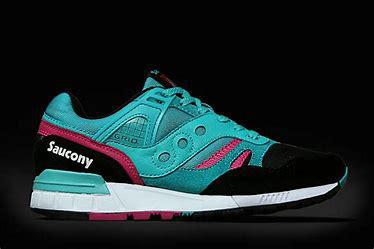
Brand: Saucony
Model: Grid SD